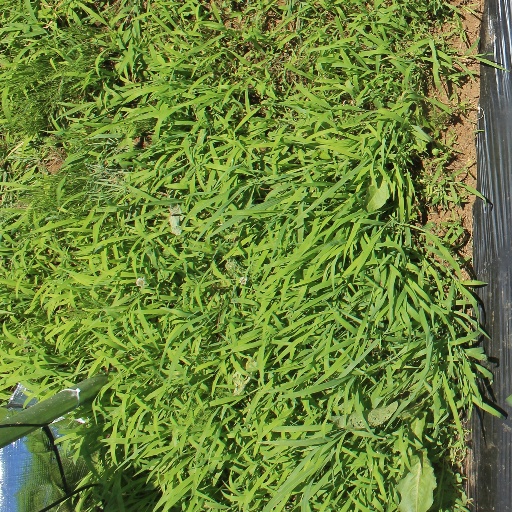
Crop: sorghum